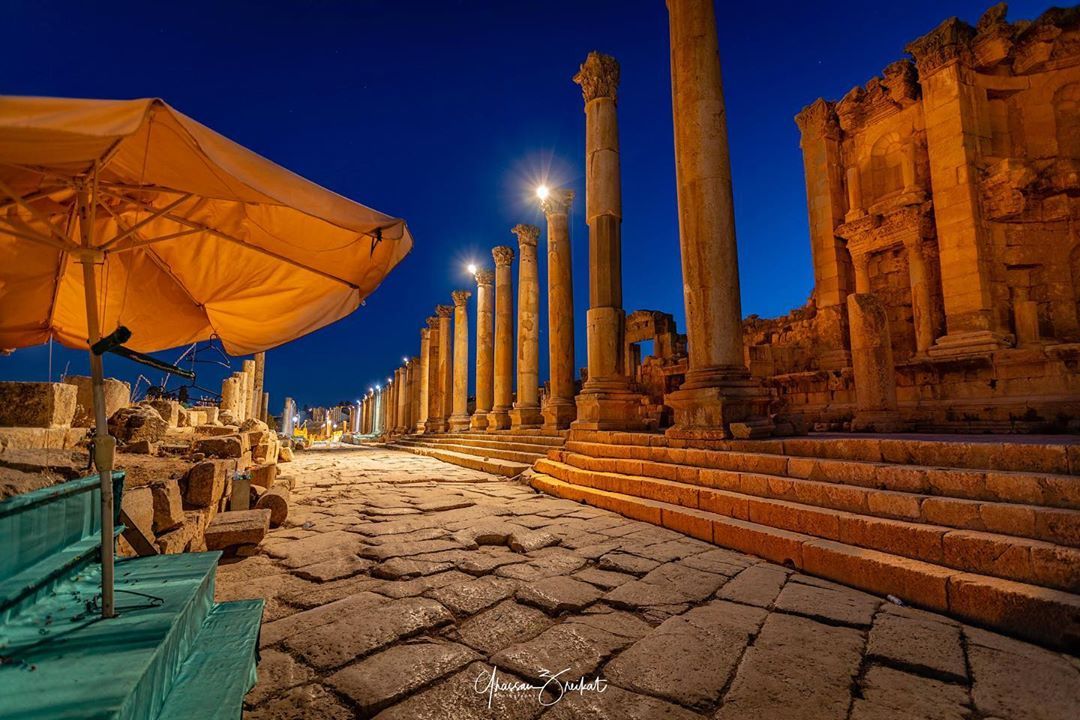
The Temple of Artemis
This image showcases the Temple of Artemis, a bench, an umbrella, and a sky in the background. The image contains a watermark.
A wide-angle photo taken at eye level of the ancient temple of Artemis, featuring green lights, a bench, and a yellow umbrella against a blue night sky, along with a white watermark. The photo creates a historical and majestic atmosphere.
Labels: Architecture, Building, Landmark, Temple of Luxor, Machine, Wheel, Temple of Artemis, Sky, Beanch, Umbrella, Watermark, bench